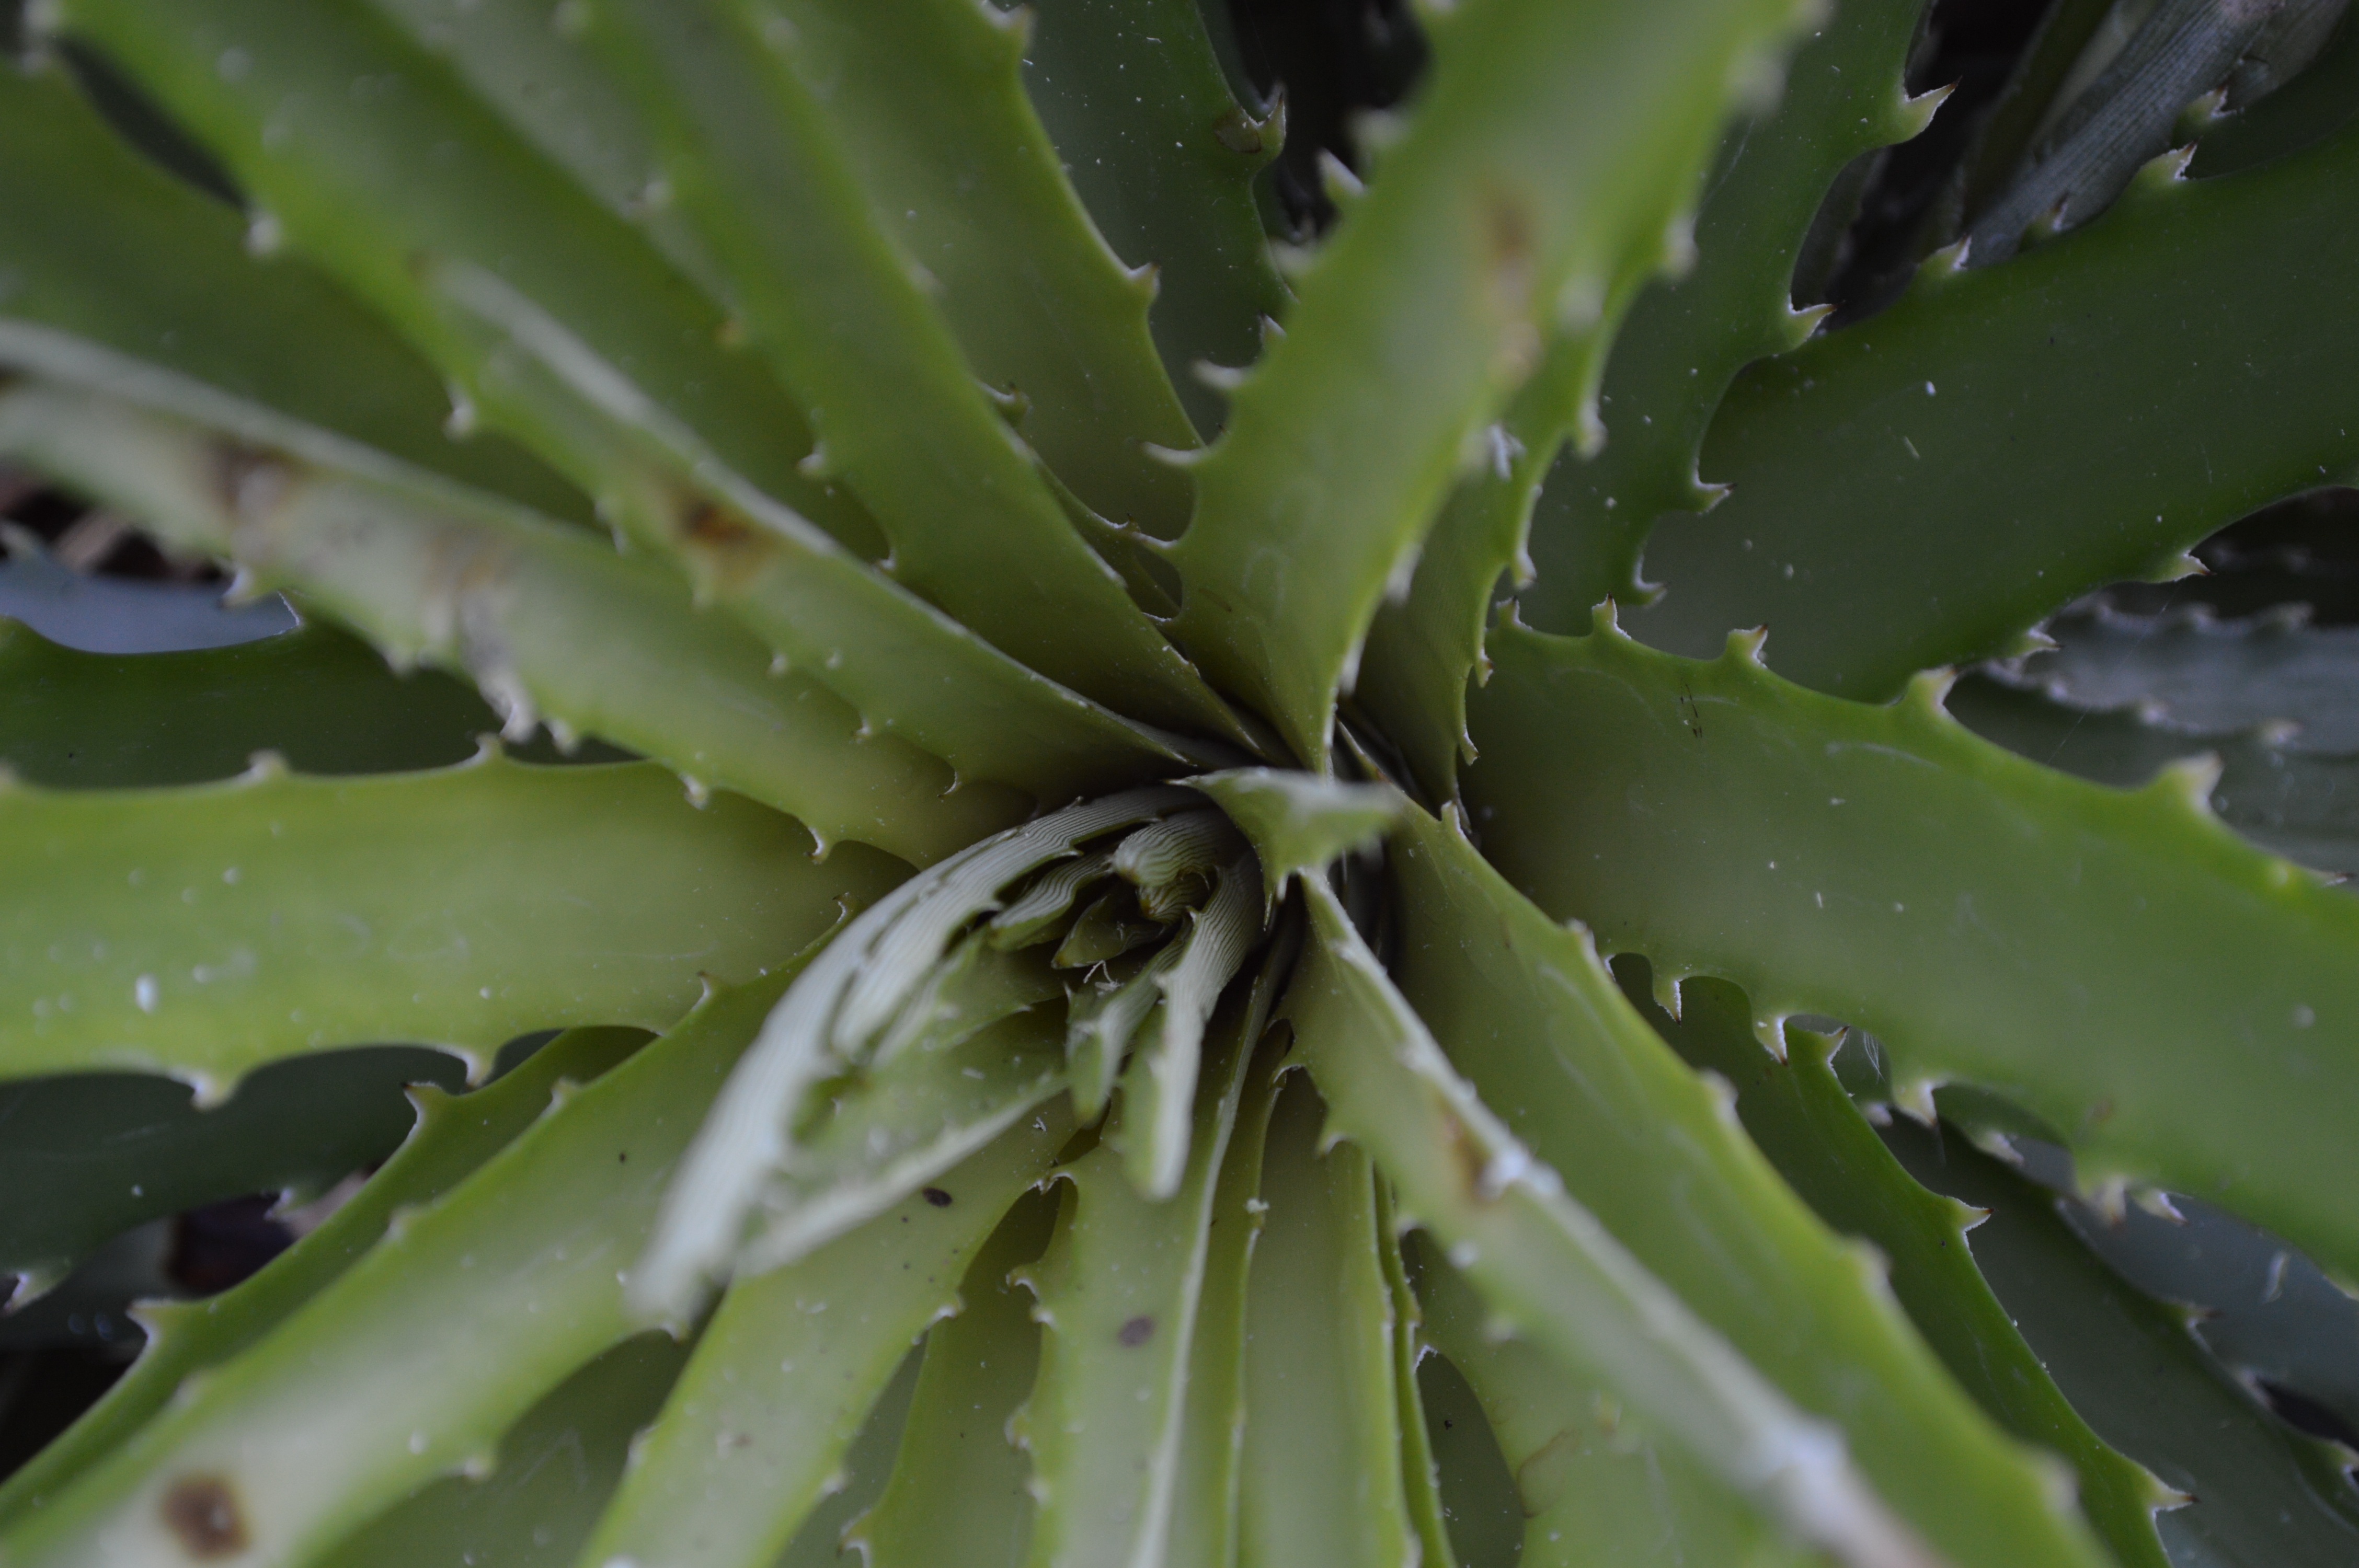
plant, leaf, flower, green, botany, flora, plants, close up, aloe, agave, serious, xanthorrhoeaceae, flowering plant, aloe vera, plant stem, land plant, agape